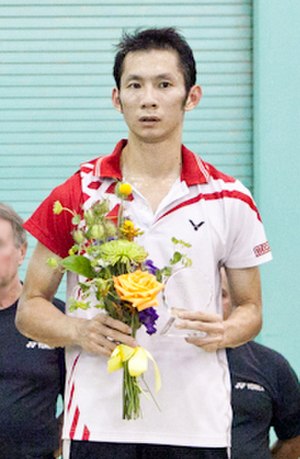
Nguyễn Tiến Minh
Nguyễn Tiến Minh
Nguyễn Tiến Minh er en vietnamesisk badmintonspiller. Han har ingen større internationale mesterskabs titler, men har flere mindre titler. Han var udtaget til at repræsentere Vietnam under Sommer-OL 2008, hvor han nåede til anden runde, hvor han overraskende nok spillede mod Hsieh Yu-Hsing fra Kinesiske Taipei.